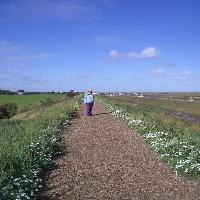
Weather: sun or clear